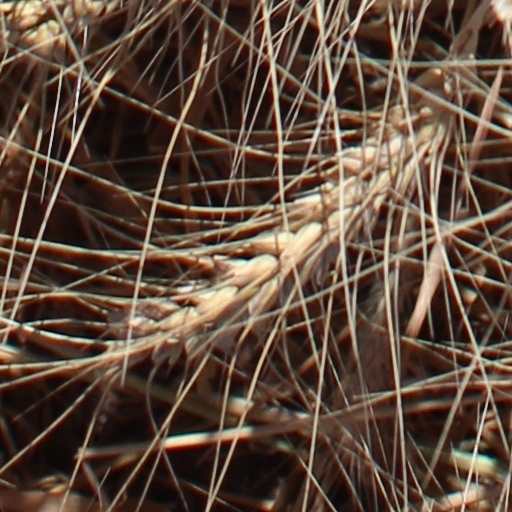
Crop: wheat